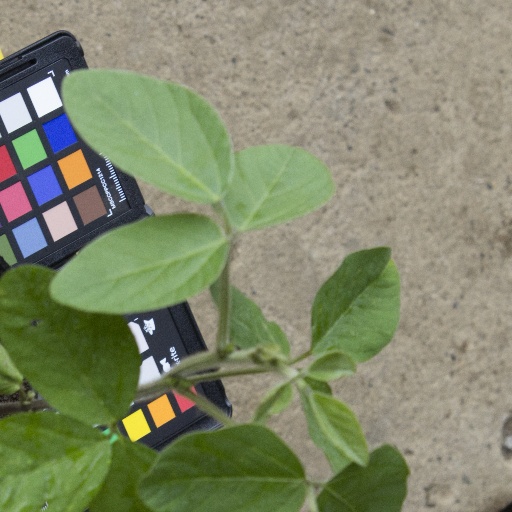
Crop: soybean